The Surrendered

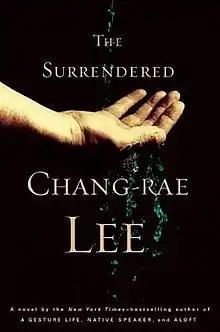
Hardback cover

The Surrendered is a 2010 novel by Korean-American author Chang-Rae Lee about the lives of three characters during the Korean War. The novel also flashes back to the Japanese invasion of Manchuria and flashes forward to the 1980s in New York City and Italy. The book makes references to the Gallic Wars, Hector, and "A Memory of Solferino", among other works. It was nominated as a finalist for the 2011 Pulitzer Prize for Fiction and won the Dayton Literary Peace Prize in 2011.